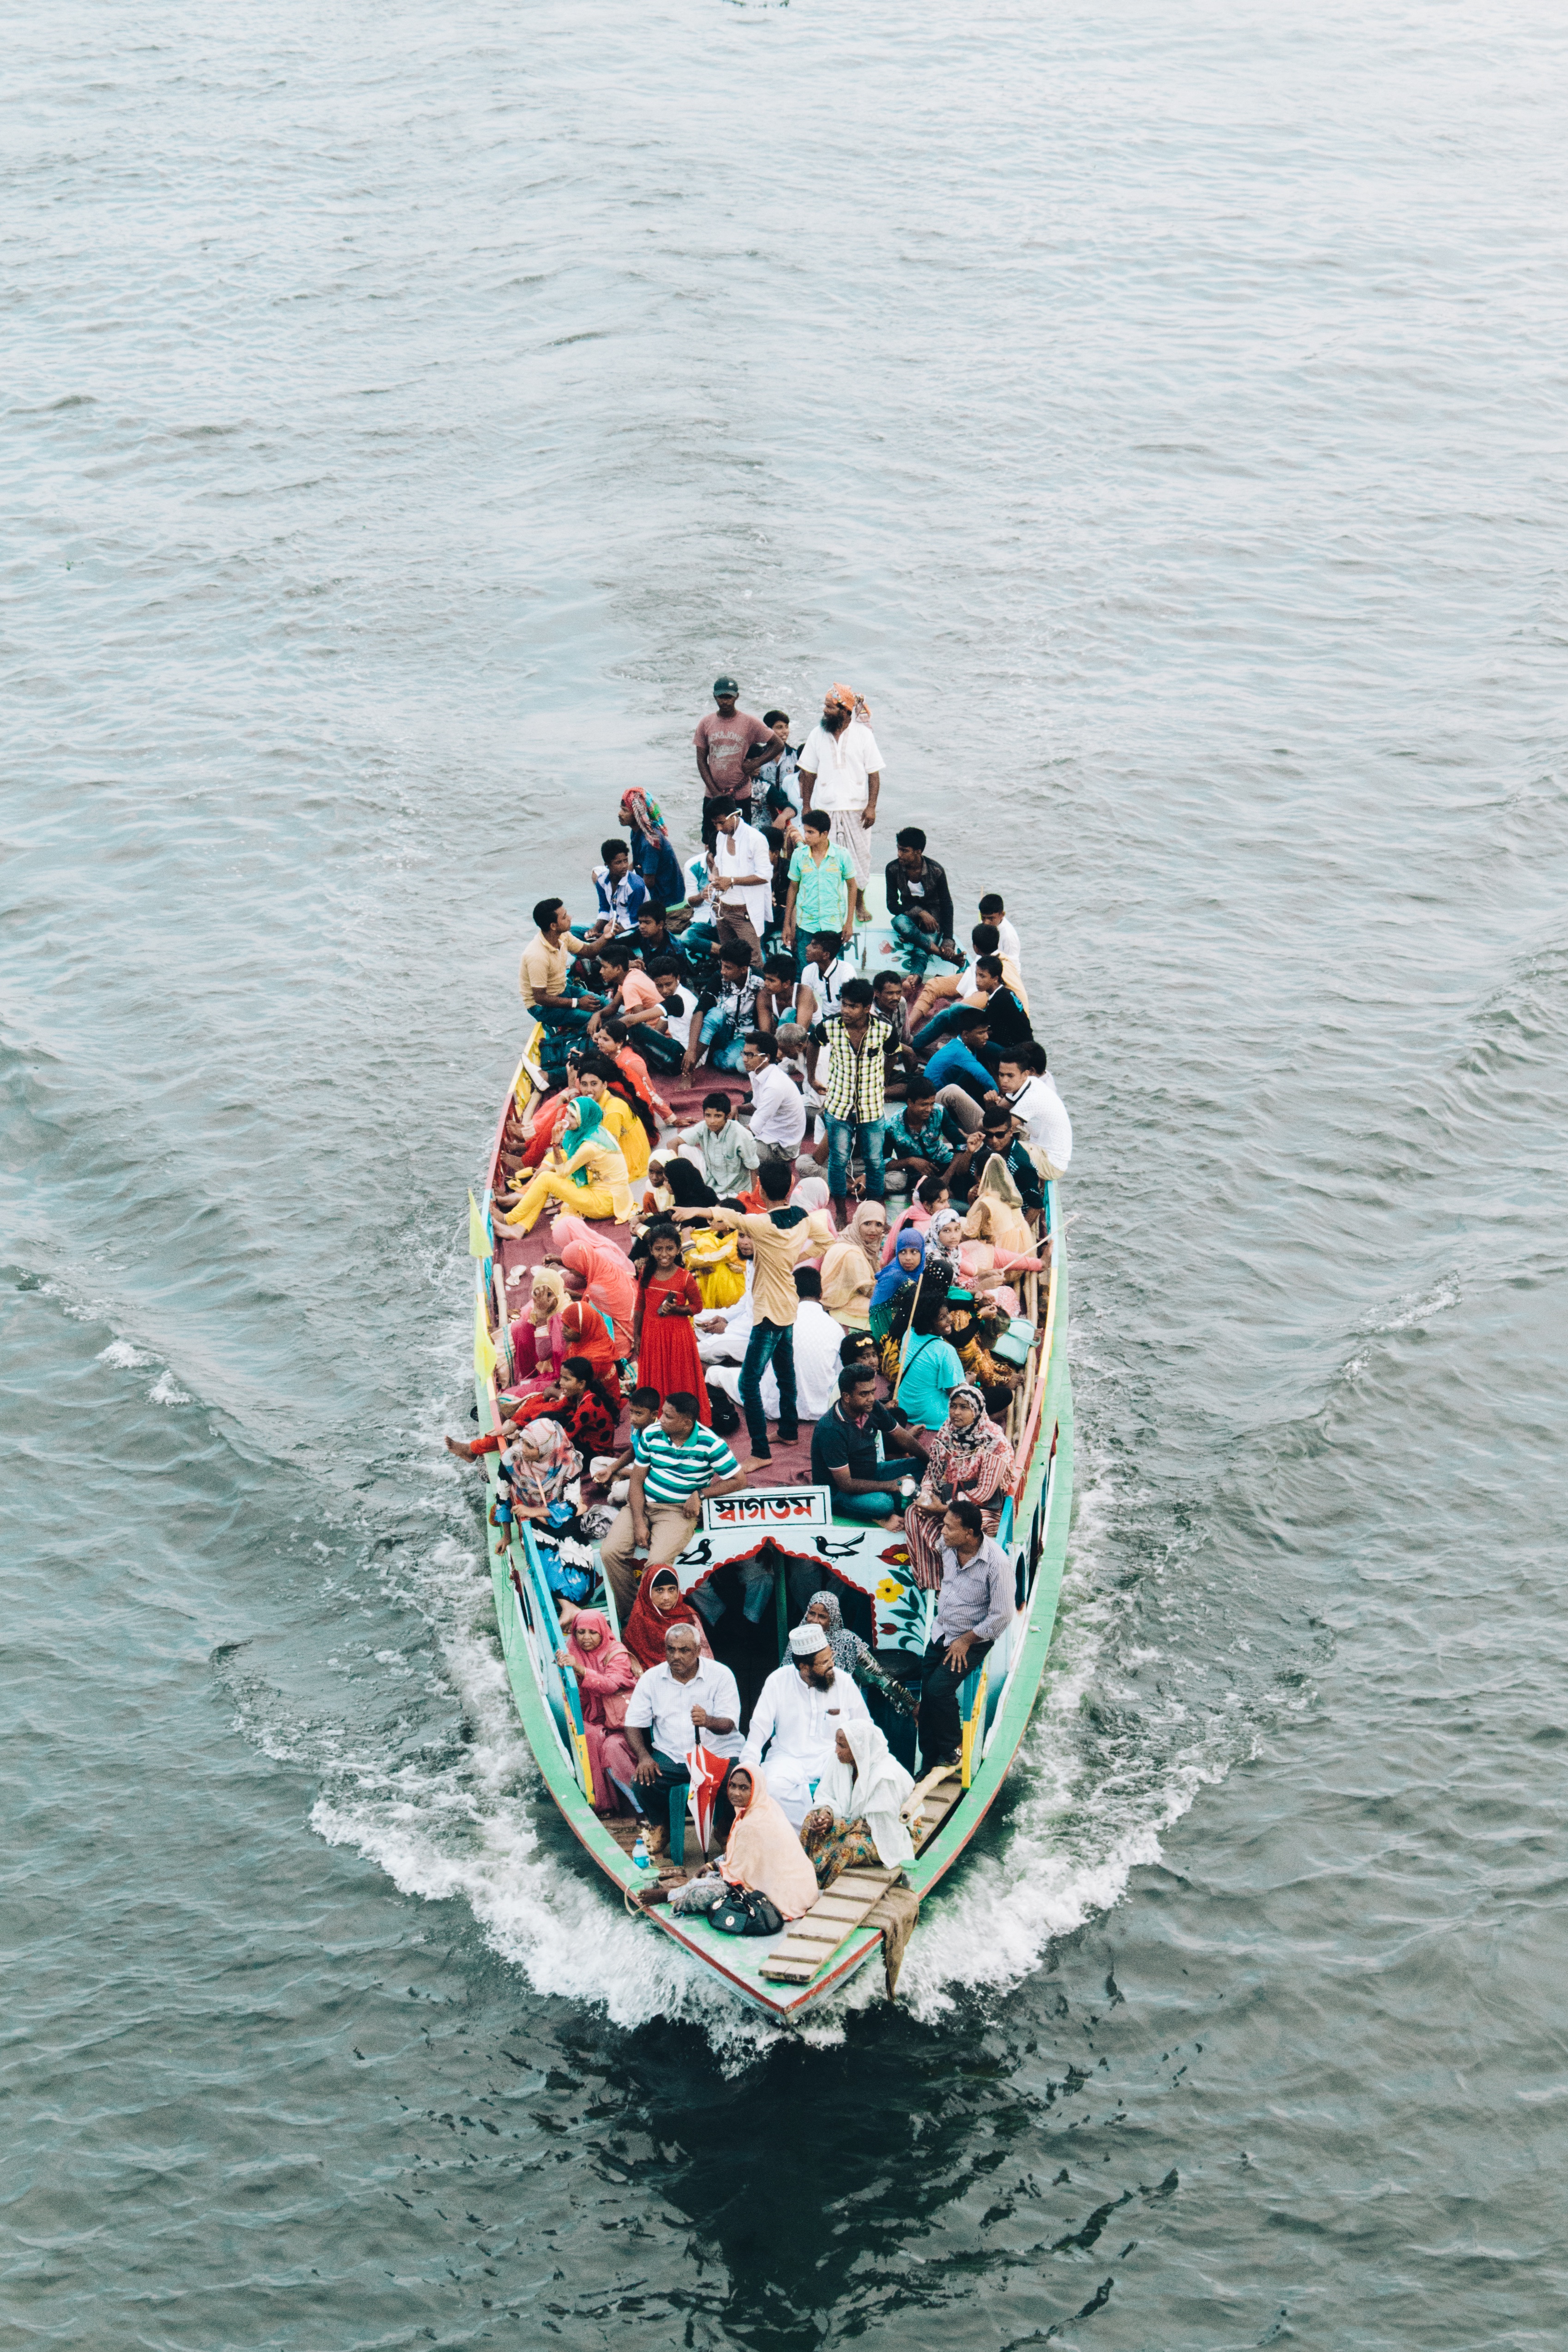
sea, boat, vehicle, boating, watercraft, rowing, water sport, watercraft rowing